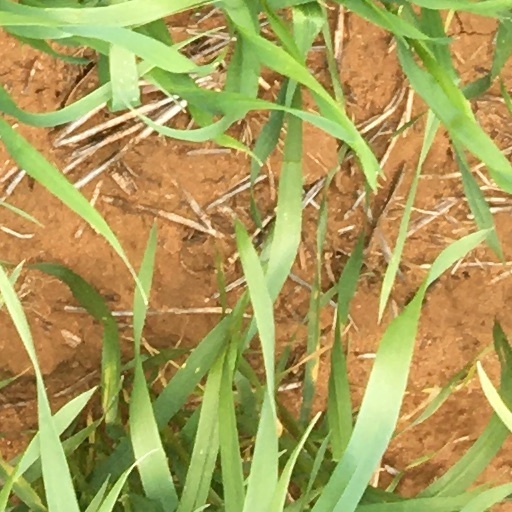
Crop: wheat